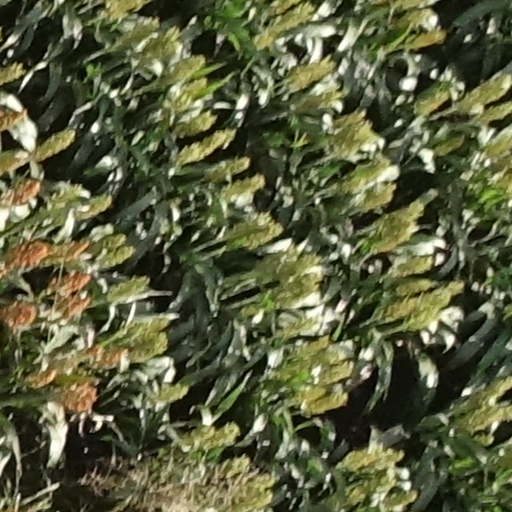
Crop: sorghum